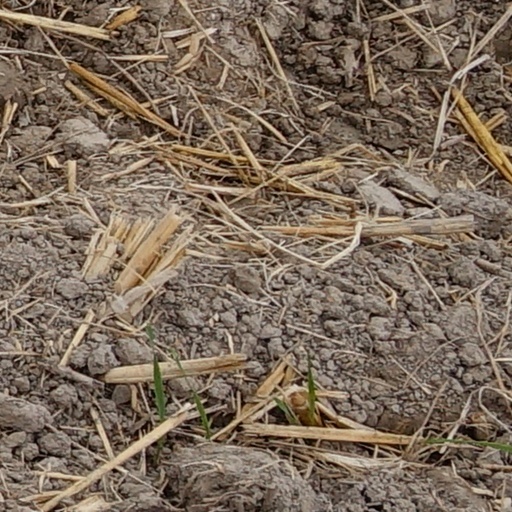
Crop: wheat